Survival kit

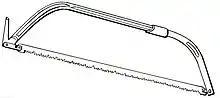
Bow saws about in length are lightweight and fast-cutting.

Other small kits are wearable and built into everyday carry survival bracelets or belts. Most often these are paracord bracelets with tools woven inside. Several tools such as firestarter, buckles, whistles and compass are on the exterior of the gear and smaller tools are woven inside the jewelry or belt and only accessible by taking the bracelet apart.